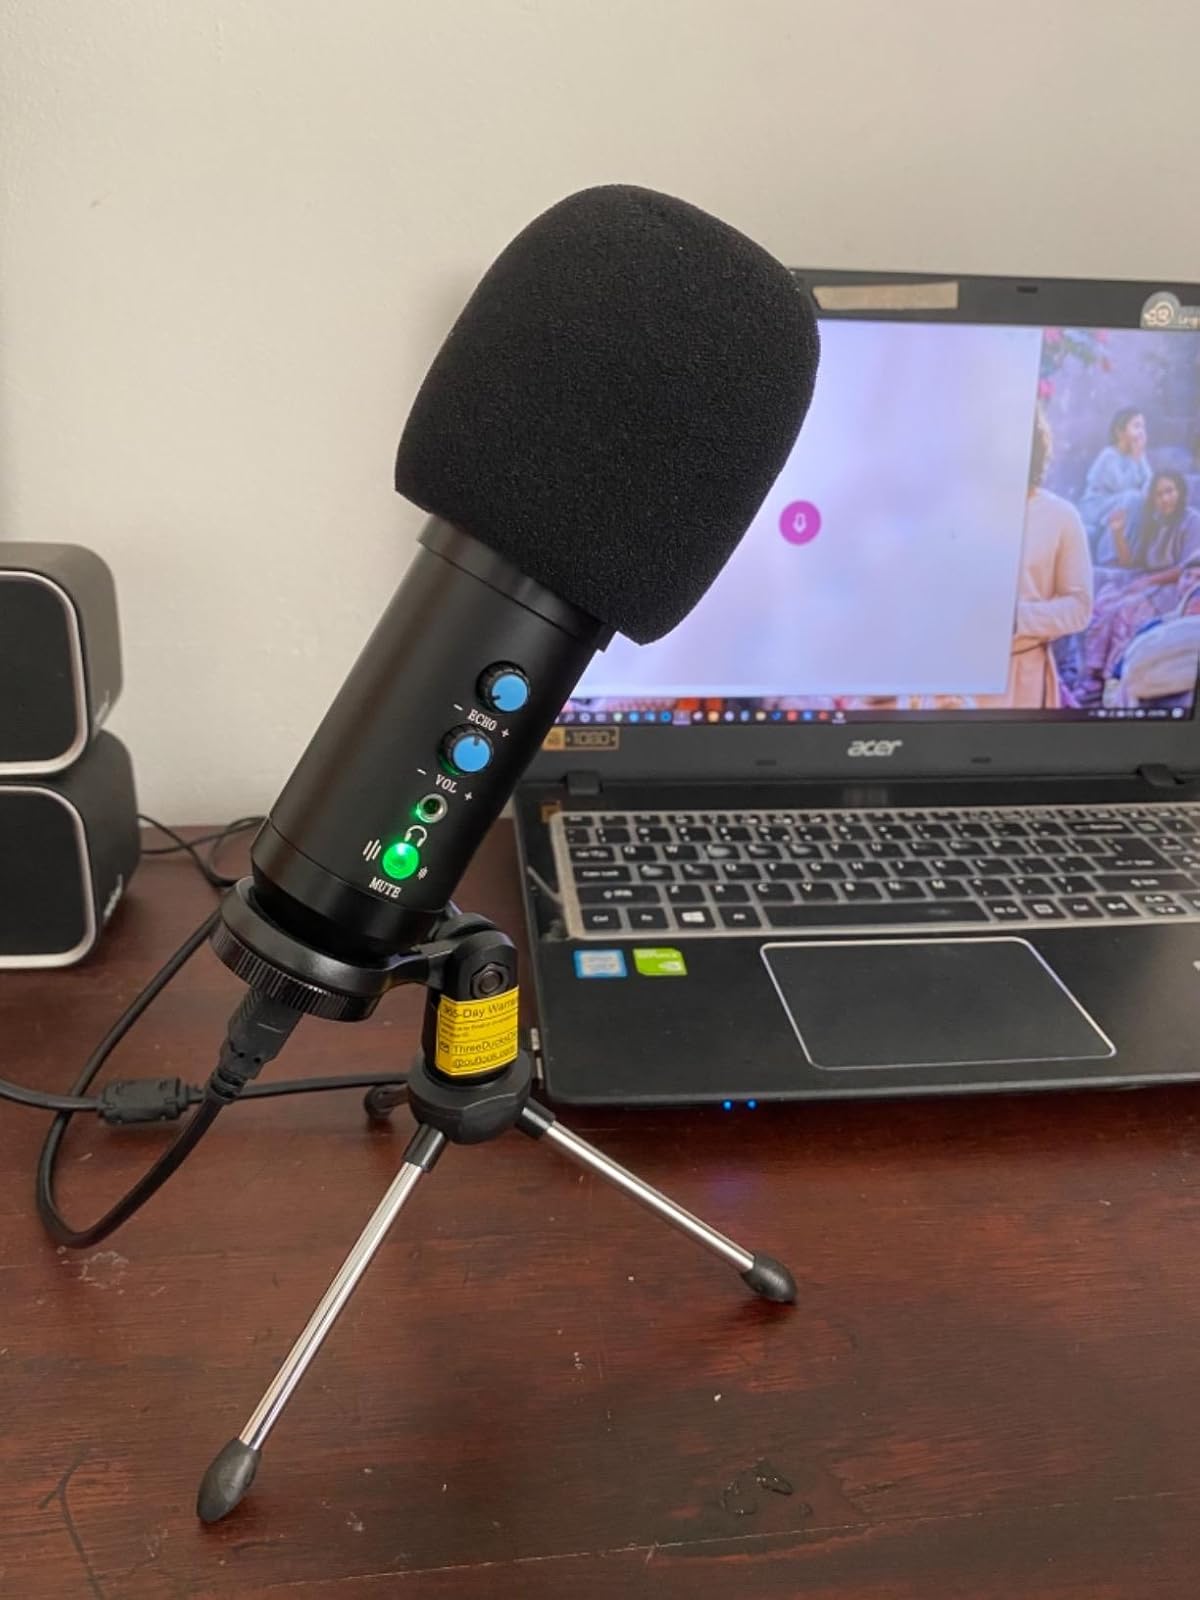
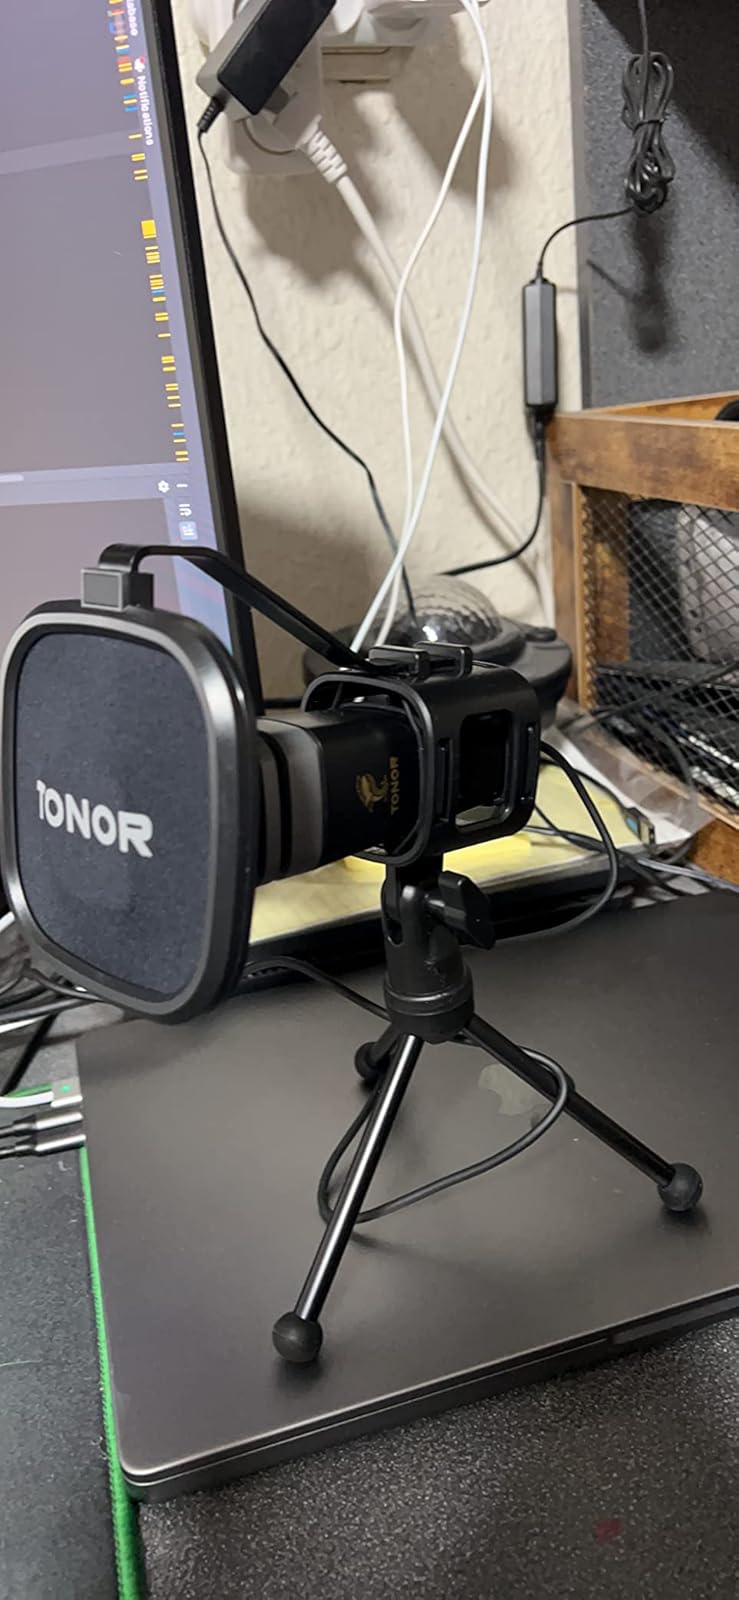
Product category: microphone
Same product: no